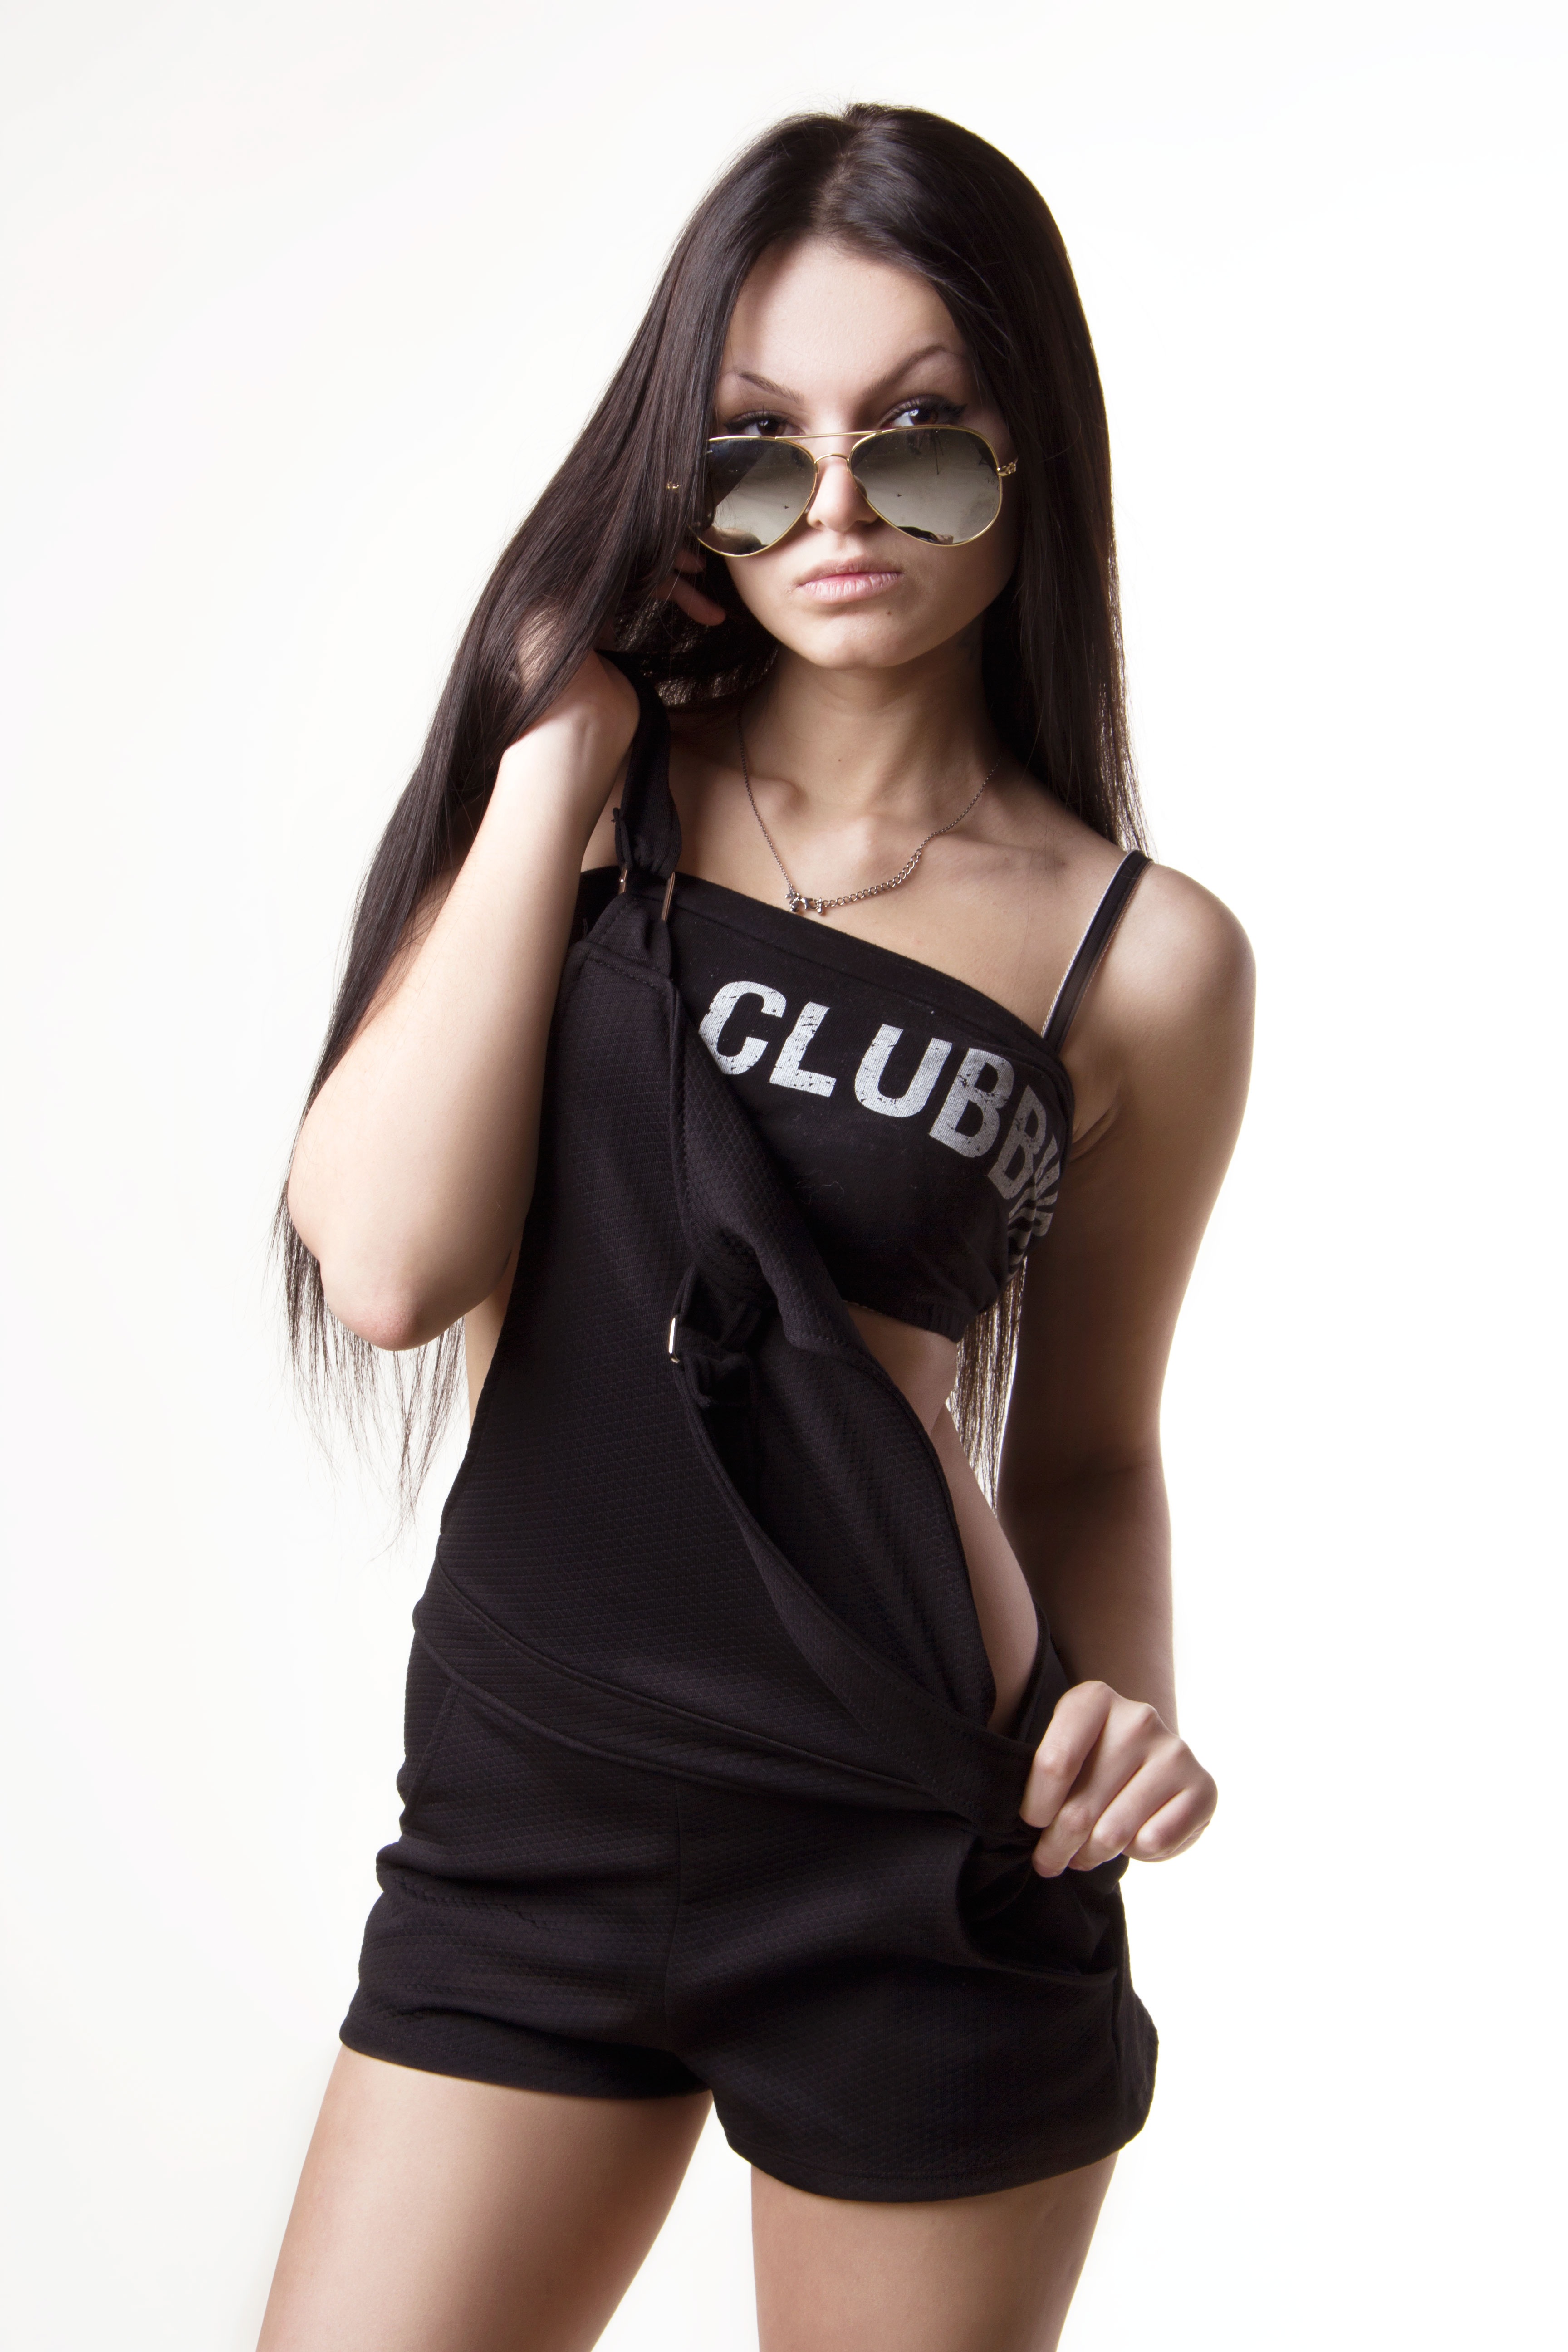
person, people, girl, woman, hair, photography, sweet, view, advertising, photo, female, leg, portrait, model, youth, studio, fashion, clothing, black, lady, outerwear, hairstyle, boxer, swimwear, makeup, long hair, human body, lingerie, textile, eyes, girls, dress, hands, sports, neck, legs, shorts, glasses, thigh, beauty, beautiful, sexy, style, moscow, body, posture, top, photoshoot, femininity, breast, swag, erotic, beautiful girl, girl in a vest, handsomely, white background, abdomen, sleeve, photo shoot, topic, girl in overalls, jumpsuit, in the blinders, athletic girl, swaggirl, little black dress, active undergarment, cocktail dress